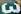
Number: 3